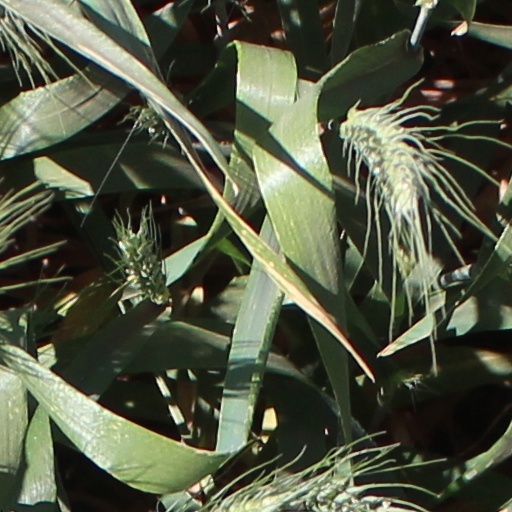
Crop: wheat